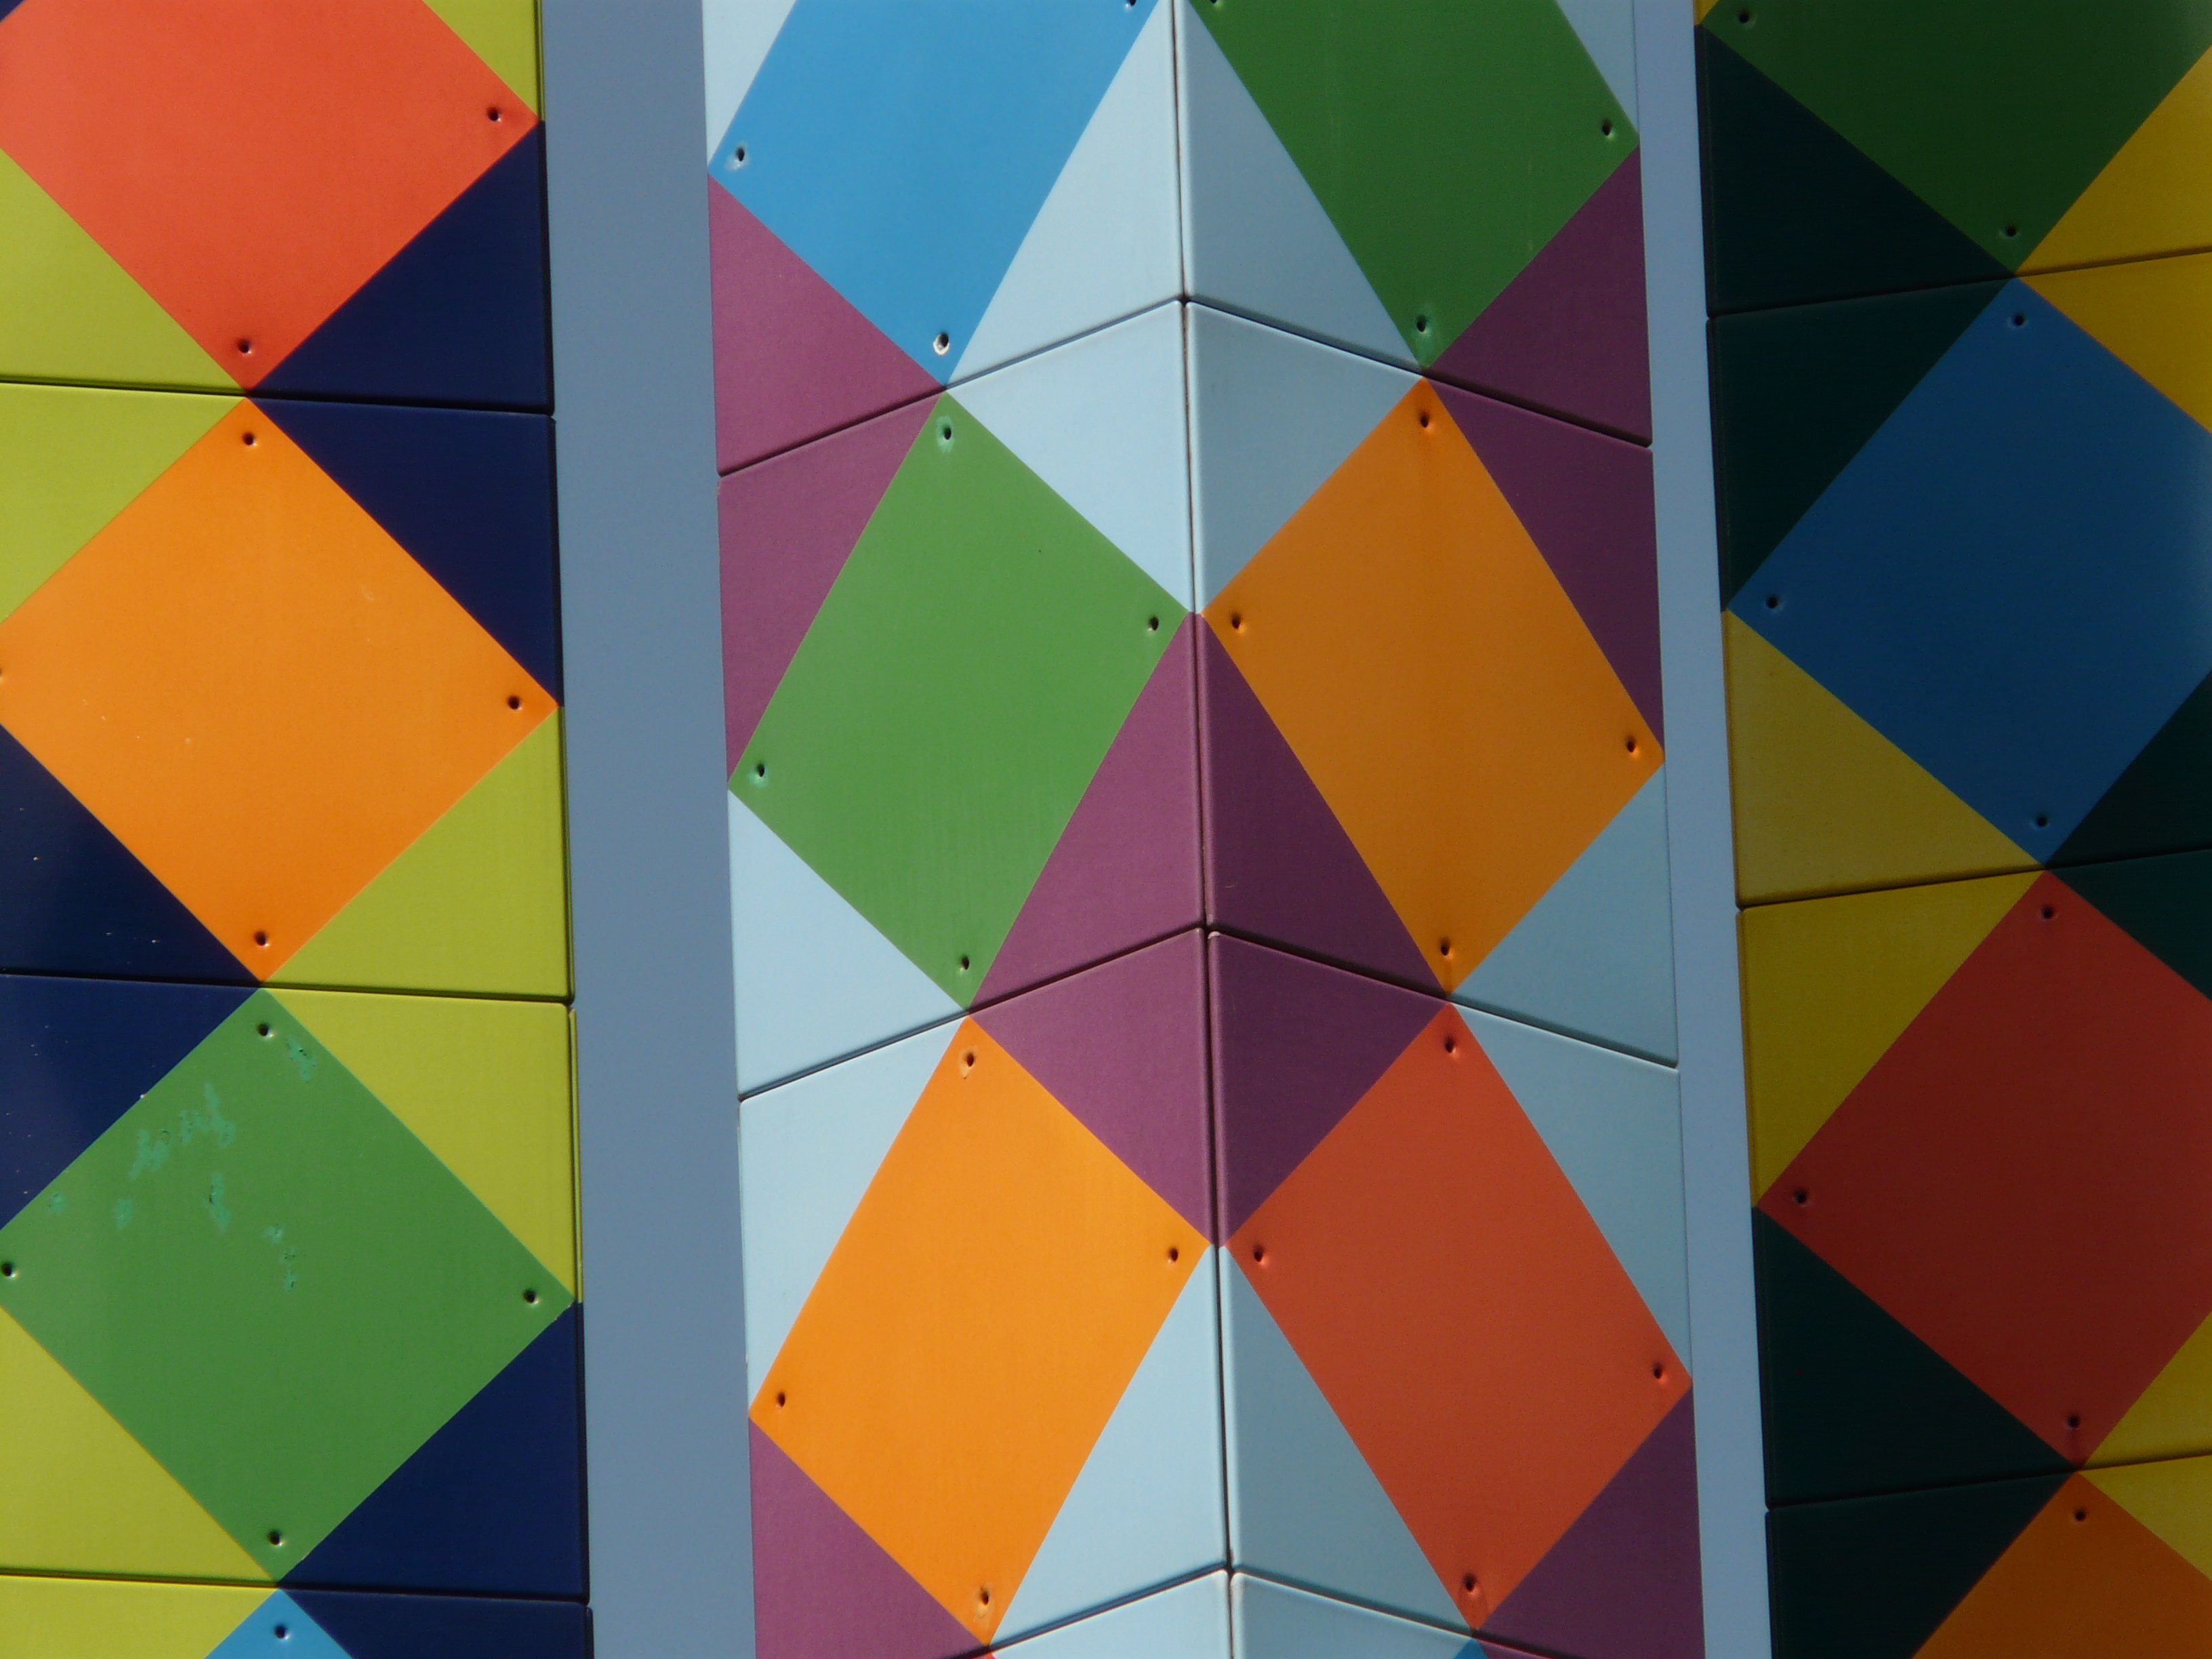
pattern, line, color, colorful, yellow, toy, circle, artwork, art, design, triangle, bright, symmetry, shape, columnar